Monkeys and apes in space

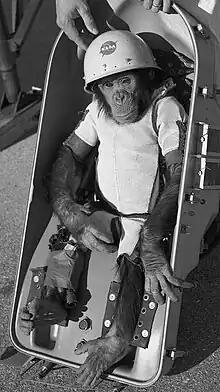
Ham, a chimpanzee, became the first great ape in space during his January 31, 1961, suborbital flight aboard Mercury-Redstone 2

Before humans went into space in the 1960s, several other animals were launched into space, including numerous other primates, so that scientists could investigate the biological effects of spaceflight. The United States launched flights containing primate passengers primarily between 1948 and 1961 with one flight in 1969 and one in 1985. France launched two monkey-carrying flights in 1967. The Soviet Union and Russia launched monkeys between 1983 and 1996. Most primates were anesthetized before lift-off.